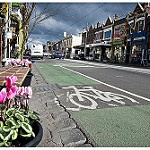
Label: street